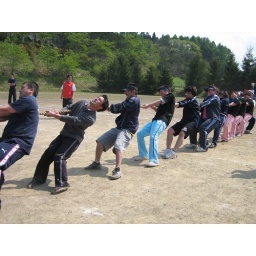
The blue team (kindergarten/PTA) losing against the red team.